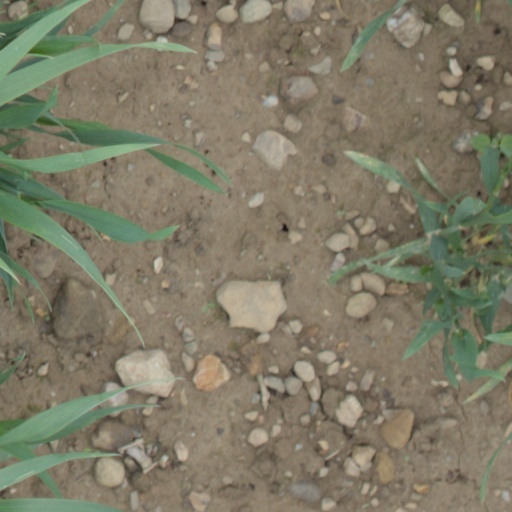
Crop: wheat